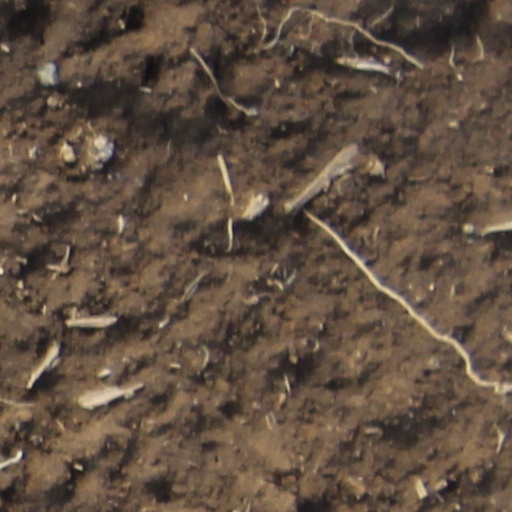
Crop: wheat